Sodom and Gomorrah (1922 film)

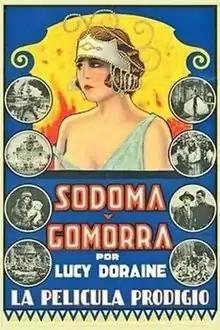
Spanish poster

Sodom und Gomorrha: Die Legende von Sünde und Strafe ("Sodom and Gomorrah: The Legend of Sin and Punishment"; released in English as Sodom and Gomorrah or Queen of Sin and the Spectacle of Sodom and Gomorrha) is an Austrian silent epic film from 1922. It was shot on the Laaer Berg, Vienna, as the enormous backdrops specially designed and constructed for the film were too big for the Sievering Studios of the production company, Sascha-Film, in Sievering. The film is distinguished, not so much by the strands of its often opaque plot, as by its status as the largest and most expensive film production in Austrian film history. In the creation of the film between 3,000 and 14,000 performers, extras and crew were employed.